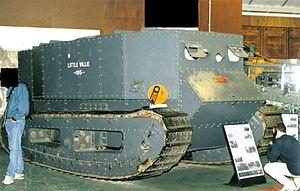
Little Willie est un prototype de développement du char britannique Mark I. Construit à l'automne 1915 à la demande du Landships Committee, il est le premier prototype de char achevé dans l'histoire. Little Willie est le plus ancien exemplaire de char encore conservé ; il est l'une des pièces les plus célèbres du musée des blindés de Bovington.